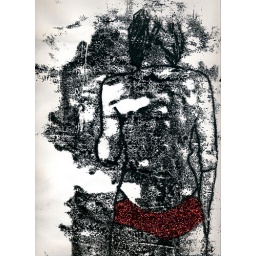
Sketch Book Drawing: Mono print in black acrylic with red glitter.